Gordon Riots

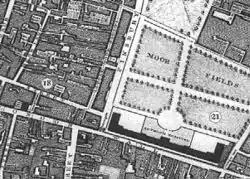
Map of London Wall, Moorgate, Moorfields and Bethlem Royal Hospital from John Rocque's Map of London, dated 1746.

The area of Moorfields, one of the poorest parts of the city, was the home of many Irish immigrant workers and had a large area of open ground where crowds could assemble. Despite the appeal of a prominent Irish merchant, James Malo, to the Lord Mayor, Brackley Kennett, no additional protection was offered to the area. During 3 June a crowd had gathered in Moorfields, and by nightfall it began to go on the rampage. Malo's house was amongst the many to be sacked and burned.